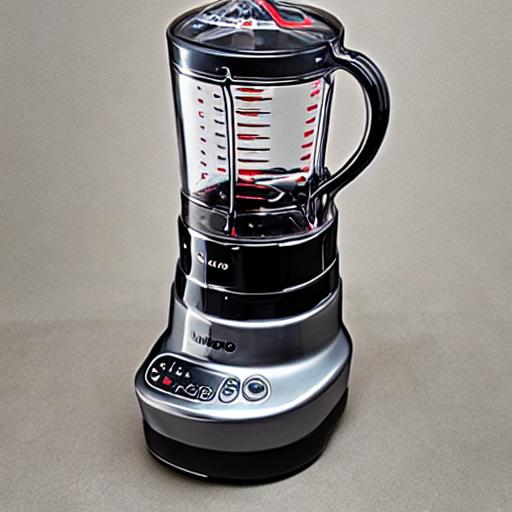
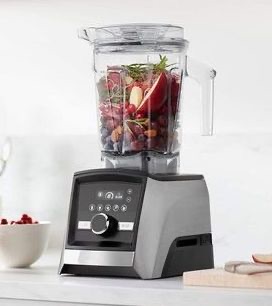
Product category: items_blender
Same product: no